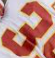
Number: 3